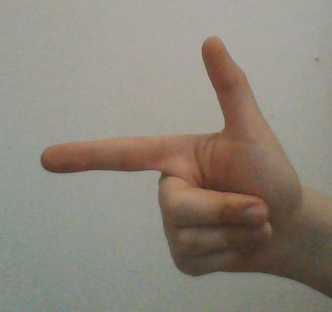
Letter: yaa